Killing of Chandra Levy

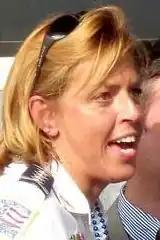
Metropolitan Police Department chief Cathy L. Lanier in 2009

The Levy homicide remained listed as a "cold case" until 2006, when Cathy L. Lanier succeeded Ramsey as D.C. police chief. Lanier replaced the lead detective on the case with three veteran investigators who had more homicide experience. In 2007, the editors of "The Washington Post" assigned a new team of reporters to take a year to re-examine the Levy case. The resulting series of articles, published during the summer of 2008, focused on the past failure of the police to fully investigate Guandique's connection to the attacks in Rock Creek Park. In September 2008, investigators searched Guandique's federal prison cell in California and found a photo of Levy that he had saved from a magazine. Police interviewed acquaintances of Guandique and witnesses of the other Rock Creek Park incidents.